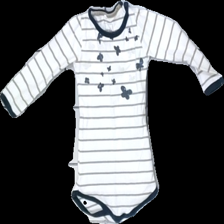
View: front
Type: Top
Category: Children
Brand: Name It
Colors: White, Blue, Brown, Grey
Material: 100% bomull
Pattern: Animal print
Cut: C-collar
Size: 68
Season: All
Damage: nopprigt
Damage location: middle center
Damage 2: nopprigt
Damage 2 location: bottom center
Damage 3: nopprigt
Damage 3 location: middle center
Price range: <50
Recommended usage: Recycle
Description: randig top med tryck